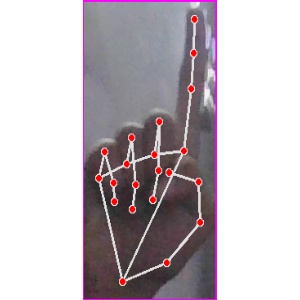
अक्षर: क